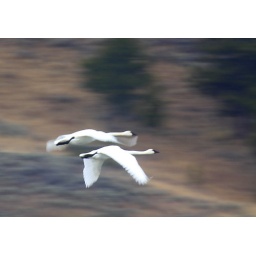
A pair of trumpeter swans take flight at swan lake in yellowstone national park,wyoming